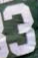
Number: 3